Taddington Moor

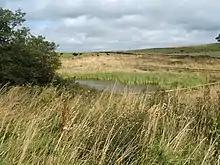
Taddington High Mere

Taddington High Mere (on the edge of the moor south of Taddington village) is an ancient pond, formed during the Ice Age. It is a scarce water source on the White Peak limestone plateau. It was recorded in 1690 by John Orme as 'the great pond or meare called Taddington high Meare'. The ancient packhorse track Oriss Road passed the mere. In 2004 the mere was restored by volunteers from Taddington village with funding from the Countryside Agency.